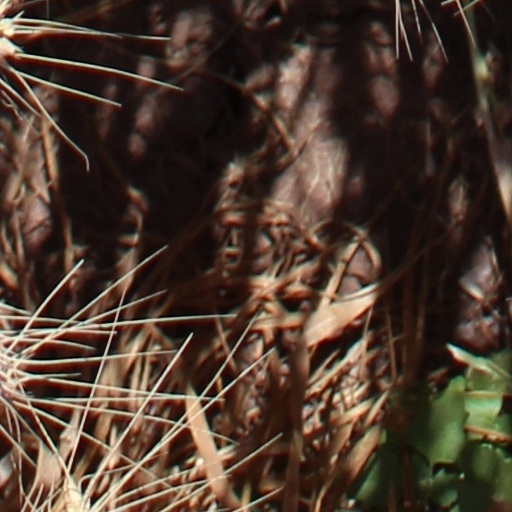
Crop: wheat